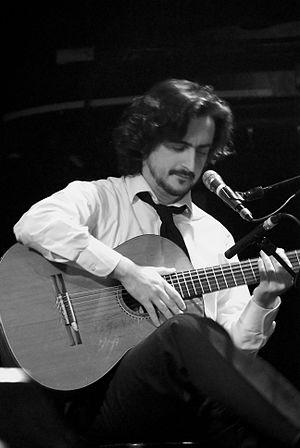
Deolinda est un quartet de musique populaire portugaise, fondé en 2006, inspiré par le fado et par ses origines traditionnelles.
Pedro da Silva Martins est un compositeur, parolier et guitariste portugais, révélé par le groupe Deolinda.